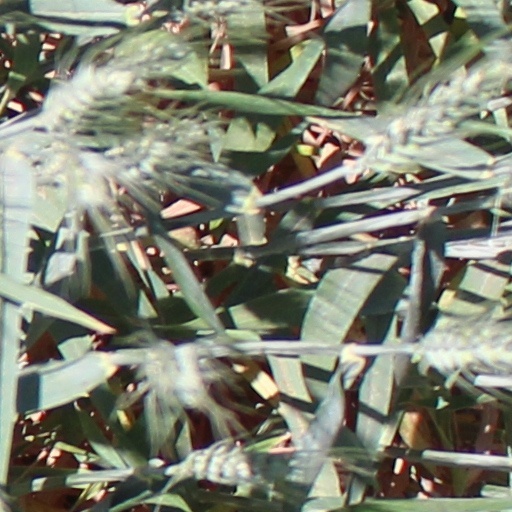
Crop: wheat